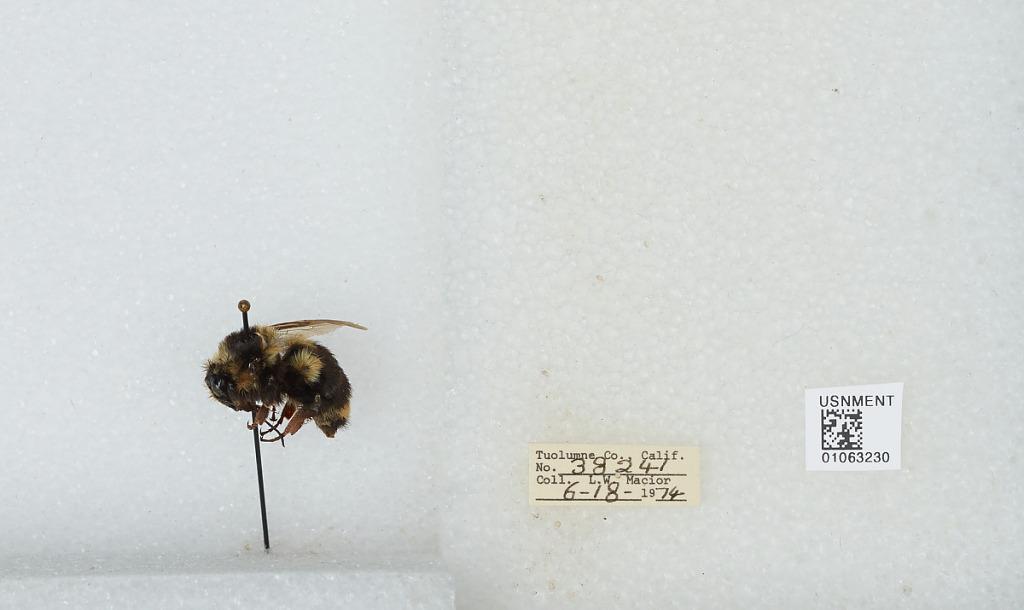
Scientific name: Bombus bifarius nearcticus
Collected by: L. Macior
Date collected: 1974-6-18
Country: United States
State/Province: California
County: Tuolumne
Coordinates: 38.02, -119.94